The Red Siren

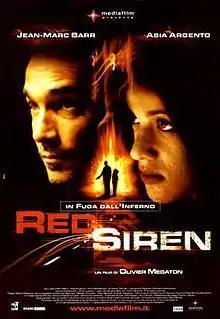
Theatrical release poster

The Red Siren is a 2002 French crime thriller film based upon the novel by same name by Maurice G. Dantec. The film was directed by Olivier Megaton from a script by Olivier Megaton, Alain Berliner, Norman Spinrad, and Robert Conrath.